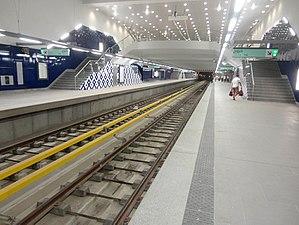
Metro d'Alger, station El Harrach Centre
El-Harrach est une localité dans la banlieue d'Alger en Algérie. Simple lieu-dit sur la route d'Alger jusqu'au milieu du XIXᵉ siècle, cette localité devient la 12ᵉ ville d'Algérie au début des années 1950, avant d'être absorbée par la ville d'Alger à laquelle elle est rattachée administrativement en 1959 en tant qu'arrondissement. Le territoire historique d'El-Harrach est aujourd'hui partagé entre plusieurs communes de la wilaya d'Alger et certains de ses faubourgs constituent encore certains des quartiers les plus populaires et populeux de la capitale algérienne.
L'Algérie ; et arabe algérien : الدزاير, الجازاير ou لدزاير ; en tamazight et tifinagh ⴷⵣⴰⵢⵔ est un pays d’Afrique du Nord faisant partie du Maghreb. Depuis 1962, elle est nommée en forme longue République algérienne démocratique et populaire, abrégée en RADP. Sa capitale est Alger, la ville la plus peuplée du pays, dans le Nord, sur la côte méditerranéenne.
Le métro d'Alger, est un réseau ferroviaire de transport urbain de type métro desservant la ville d'Alger depuis 2011.
L'environnement en Algérie est l'environnement de l'Algérie.